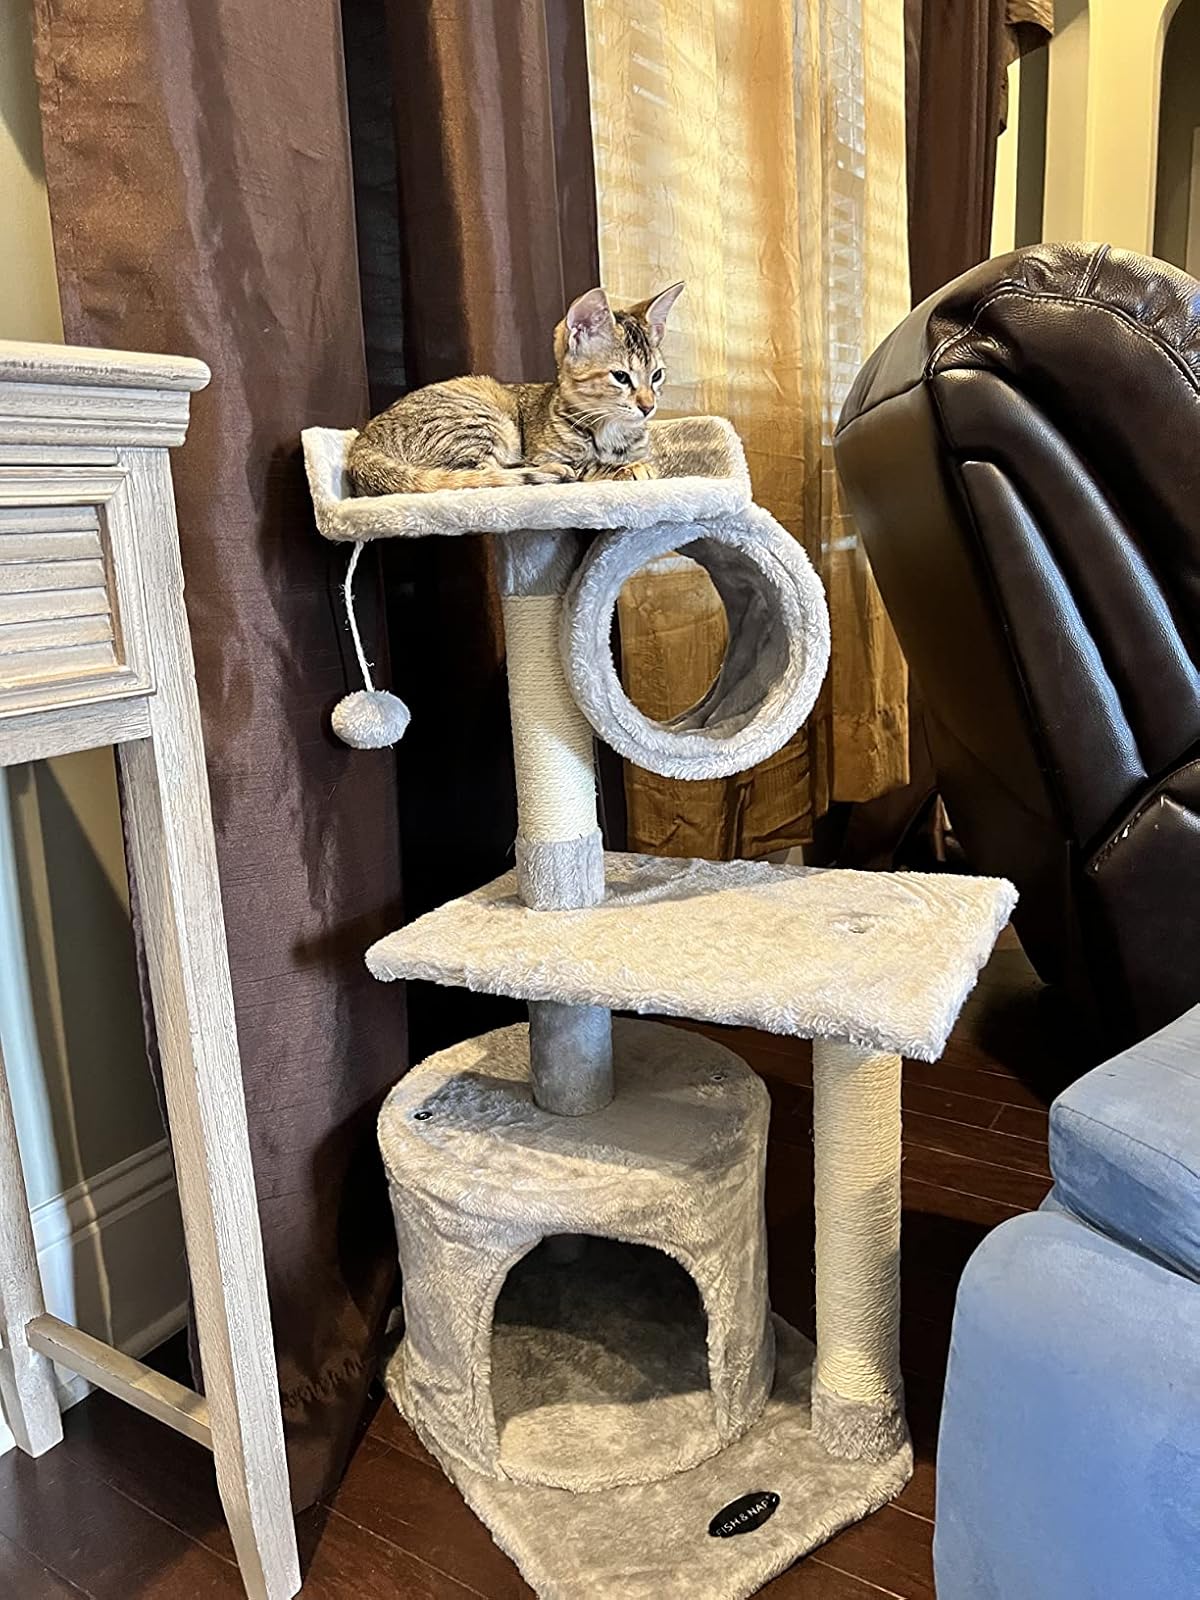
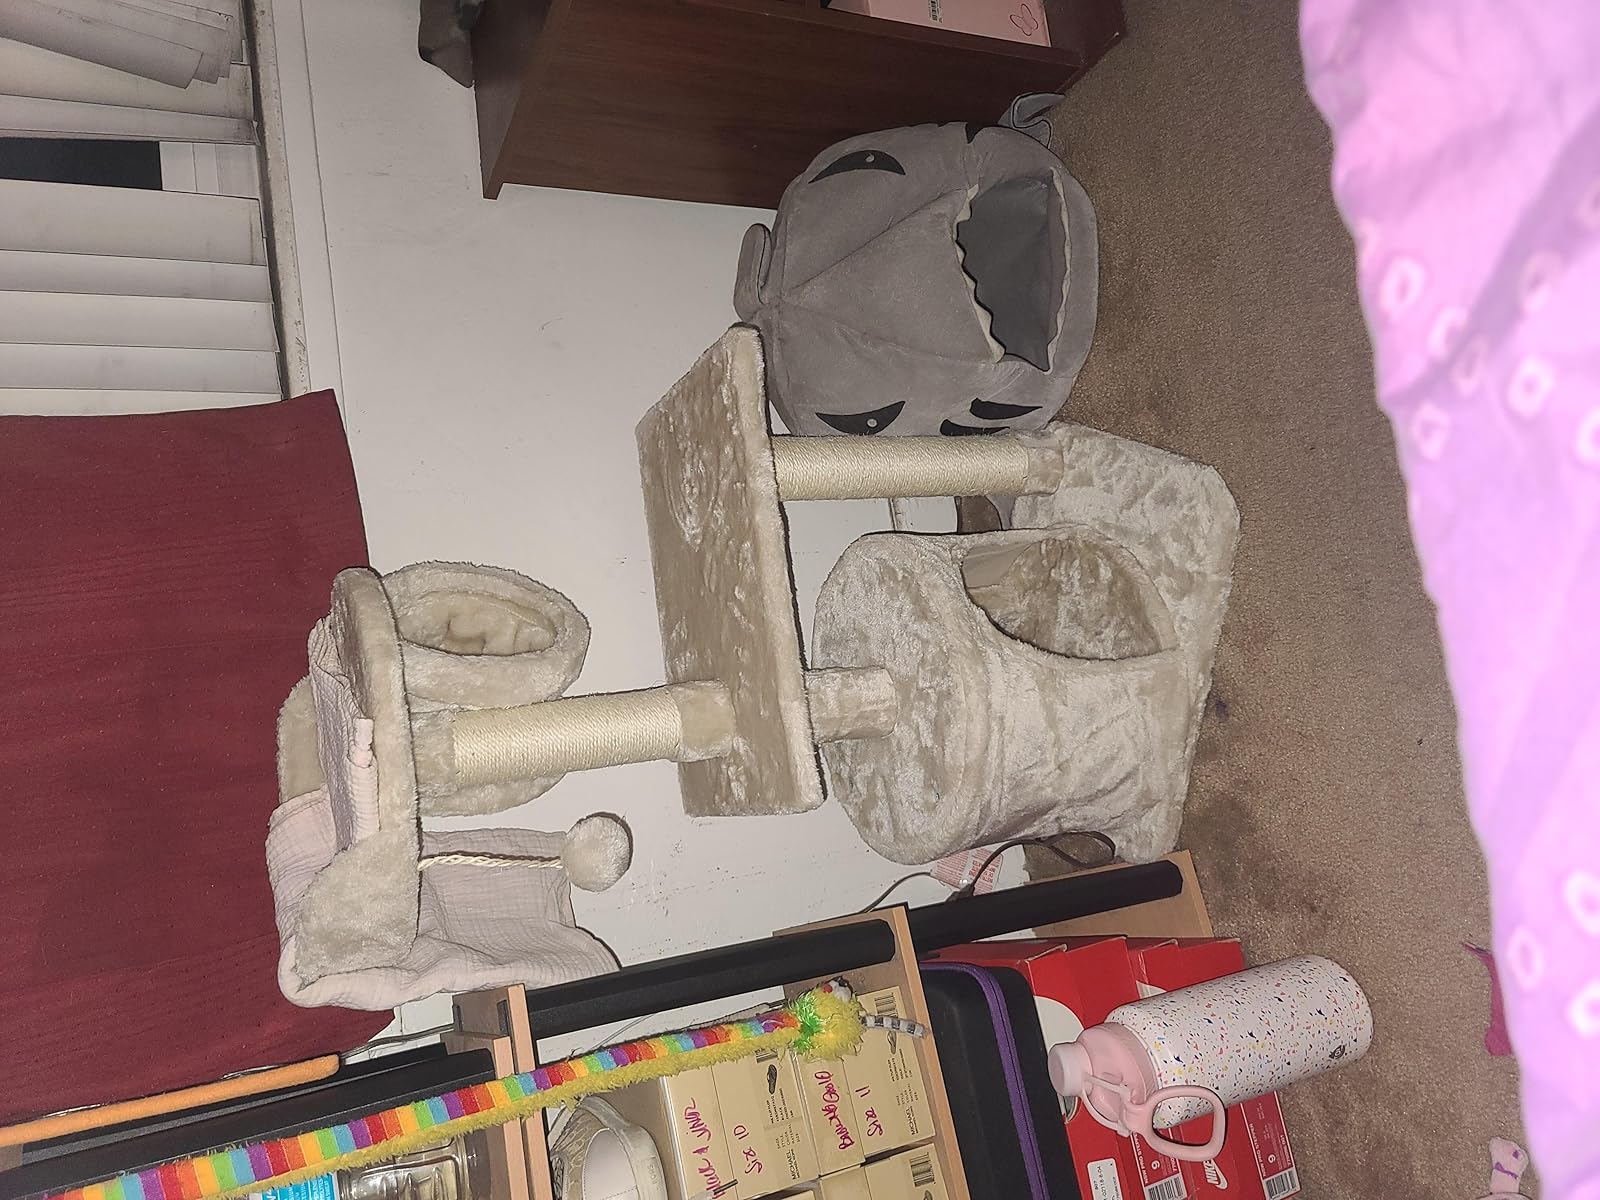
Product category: items_cat tree
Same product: yes